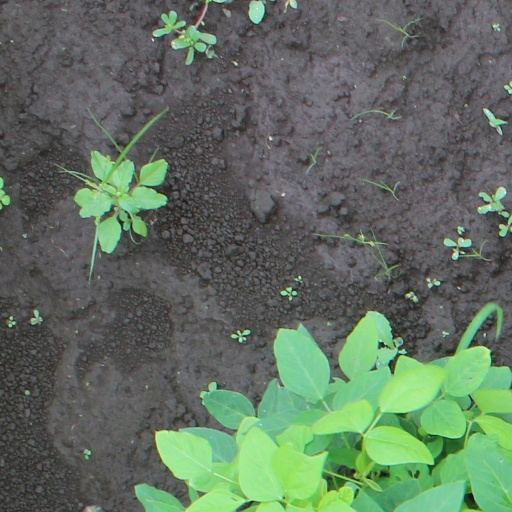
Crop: soybean